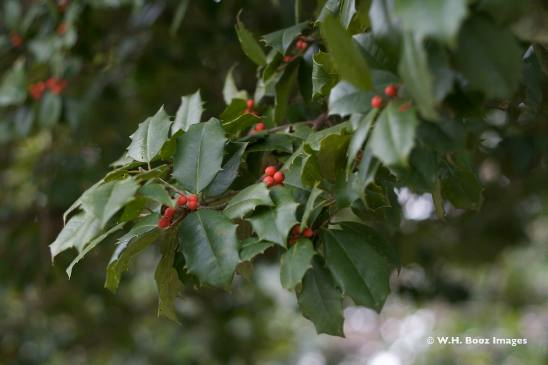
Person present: No